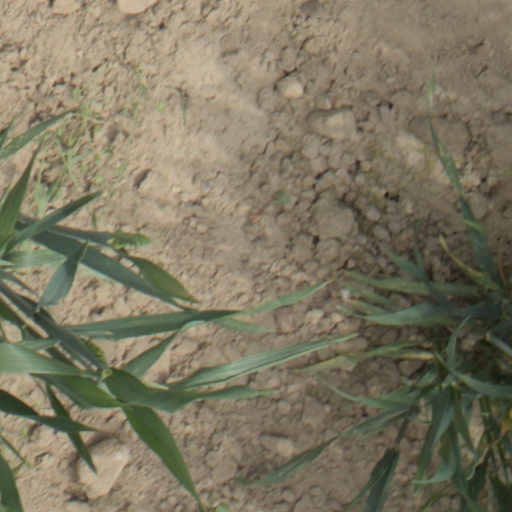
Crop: wheat